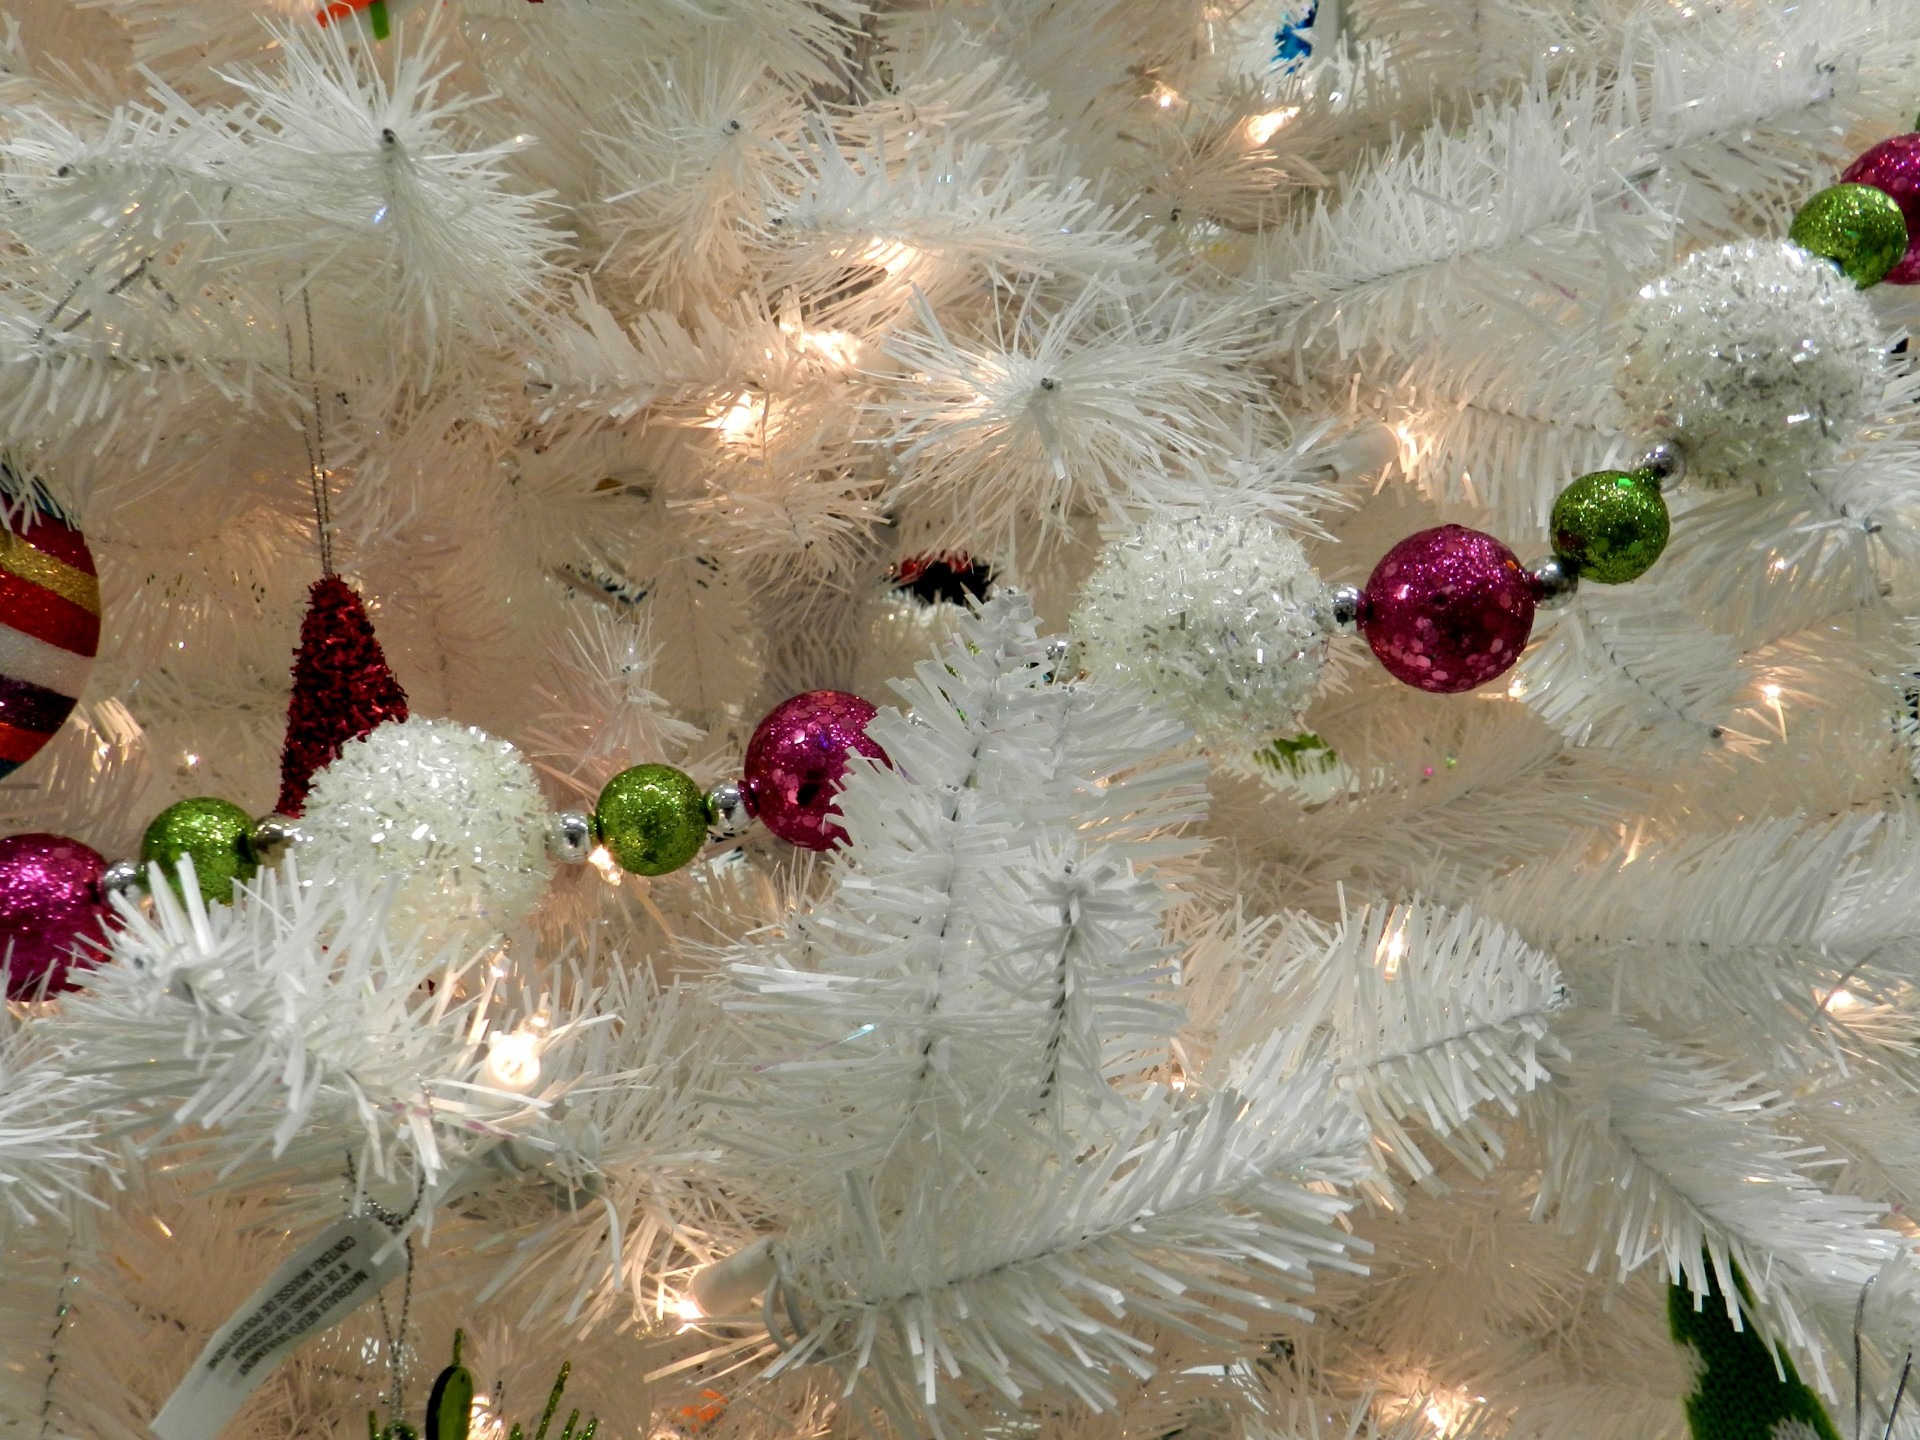
tree, branch, flower, petal, celebration, holiday, christmas, fir, decor, christmas tree, festive, ornament, christmas decoration, ornate, decorative, ornamental, xmas, embellishment, woody plant